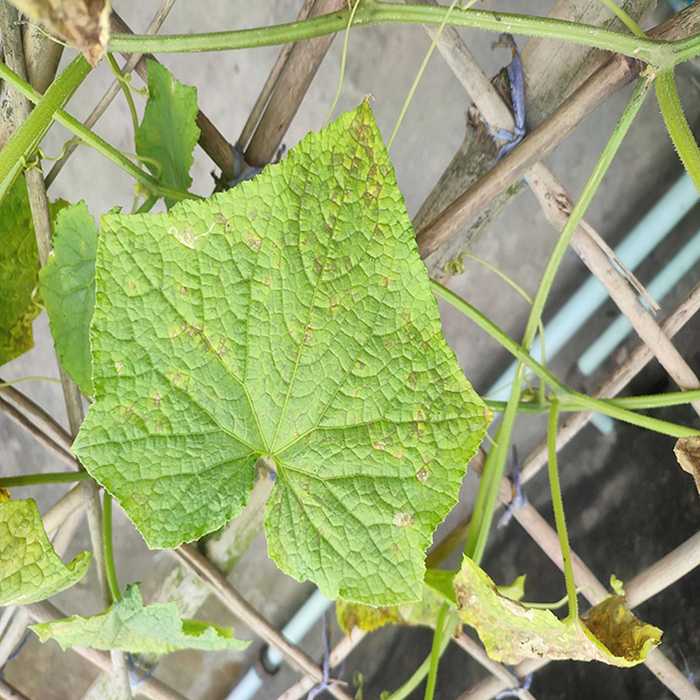
Plant: Cucumber
Label: Downy mildew